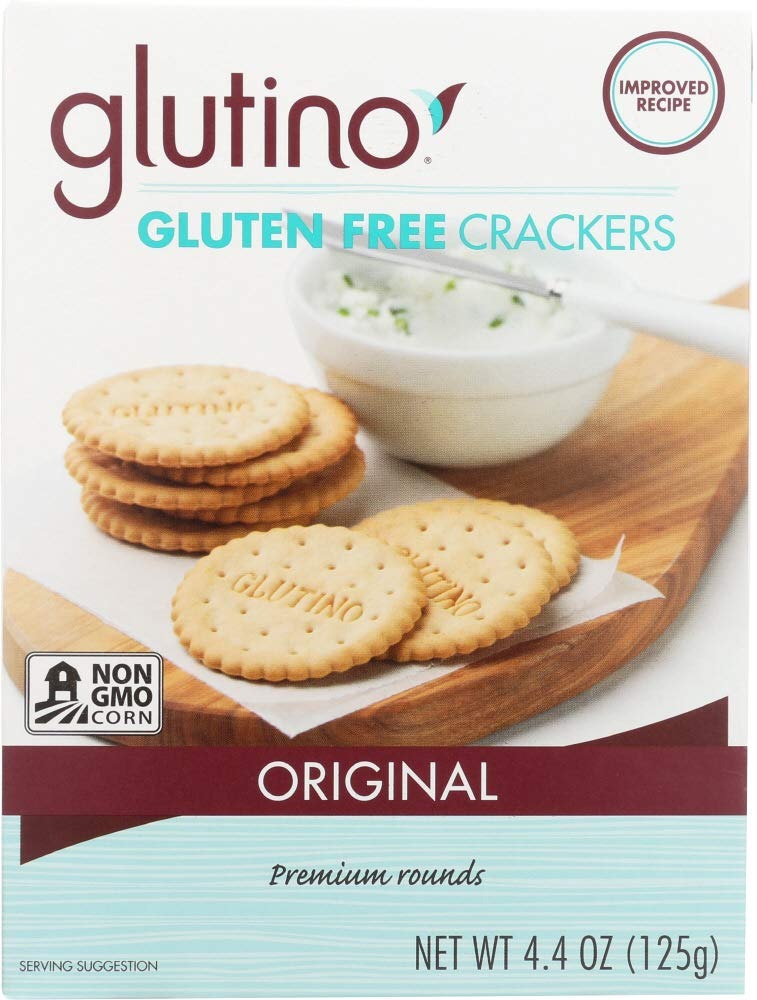
Item Name: Glutino Gluten Free Crackers, Original, 4.4 Ounce Boxes (Pack of 6)
Bullet Point 1: Rich flavour
Bullet Point 2: Simply delicious and light
Bullet Point 3: Rich flavor
Bullet Point 4: Simply delicious and light
Bullet Point 5: Great with cheese, spreads and dips
Bullet Point 6: Gluten free
Bullet Point 7: Pack of 6, 4.4-ounce boxes (total of 26.4 ounces)
Value: 26.4
Unit: Ounce

Price: 36.99